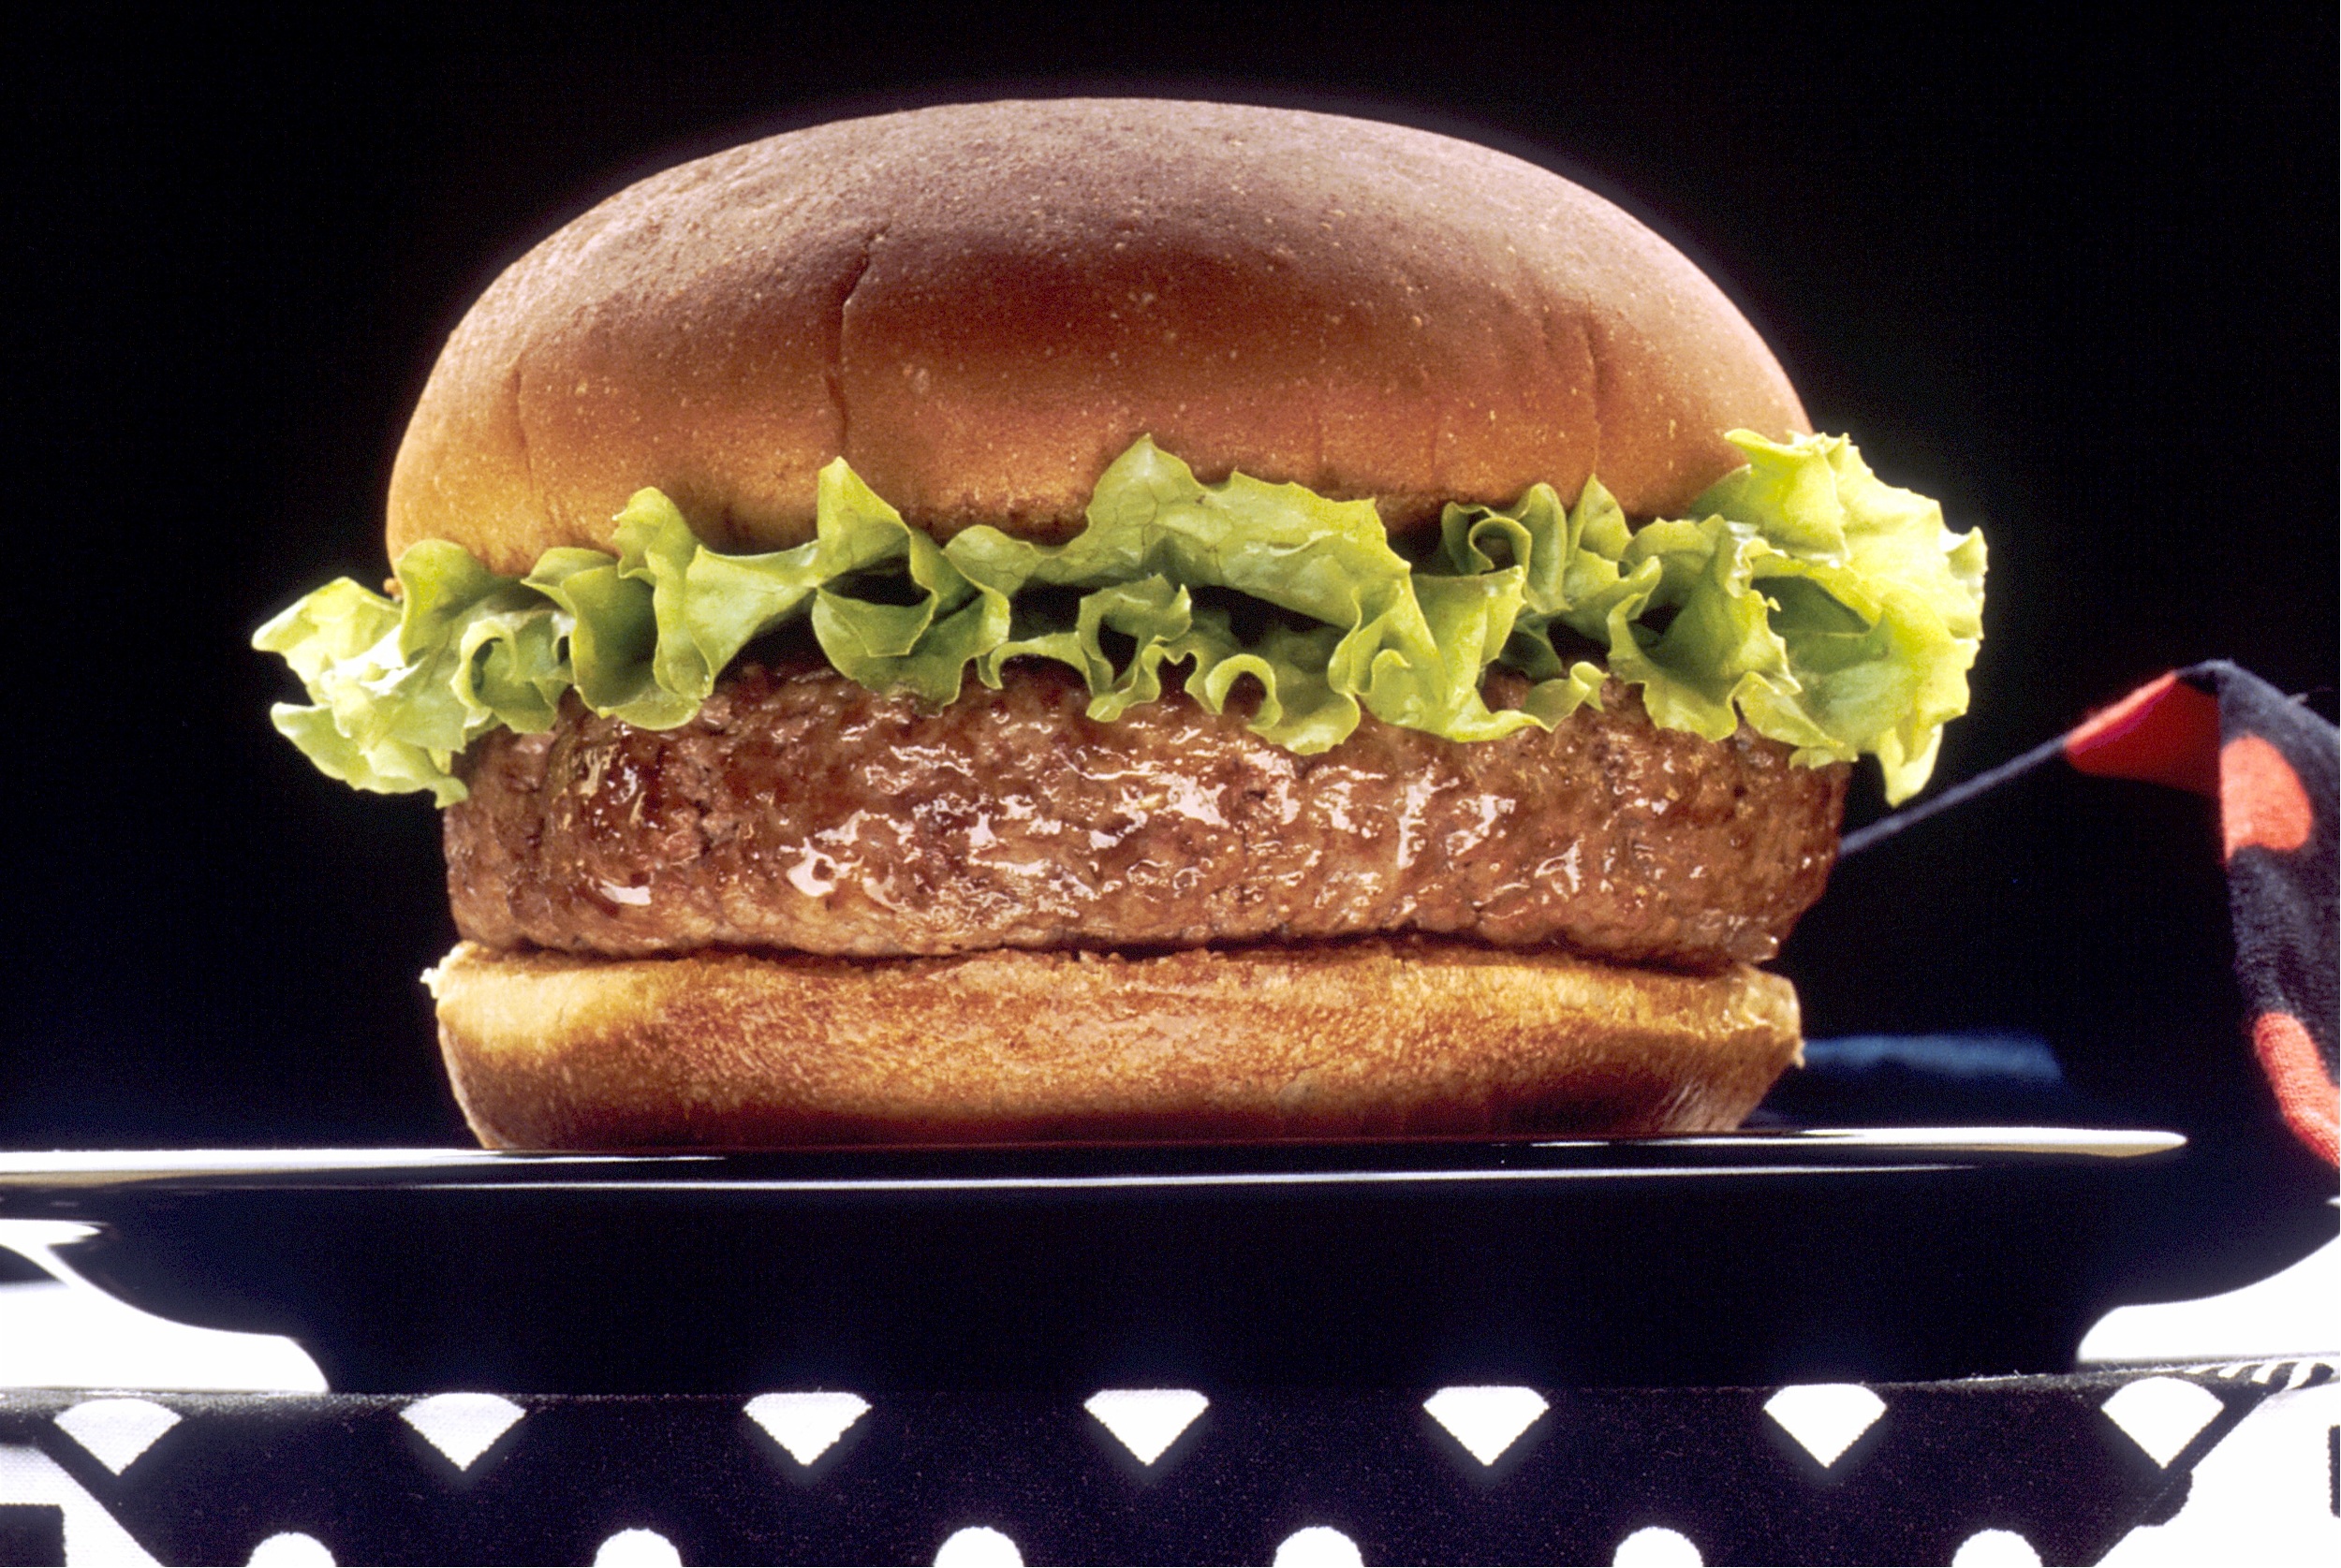
restaurant, dish, meal, food, snack, fast food, meat, lunch, beef, hamburger, sandwich, lettuce, bun, cheeseburger, american, classic, traditional, junk food, veggie burger, big mac